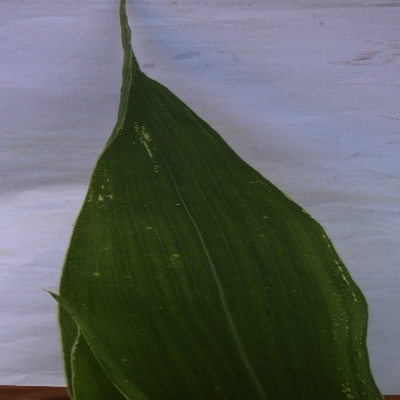
Crop: Maize
Condition: streak virus